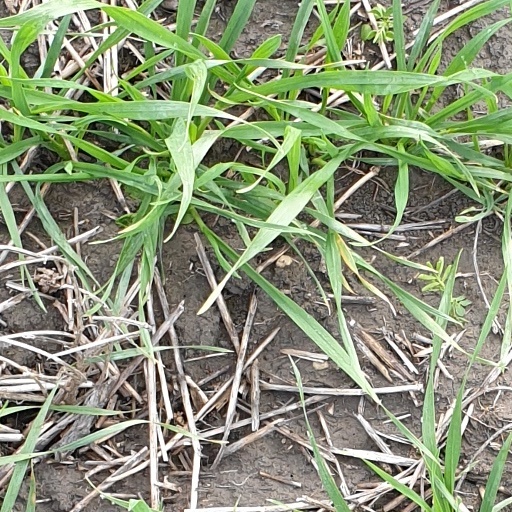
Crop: wheat